Trideviyaan

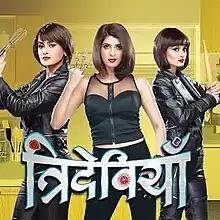
official poster of Trideviyaan

Trideviyaan is an Indian Hindi Thriller, Comedy television series, which was broadcast on SAB TV. The series was produced by Full House Media of Amir and Sonali Jaffar.